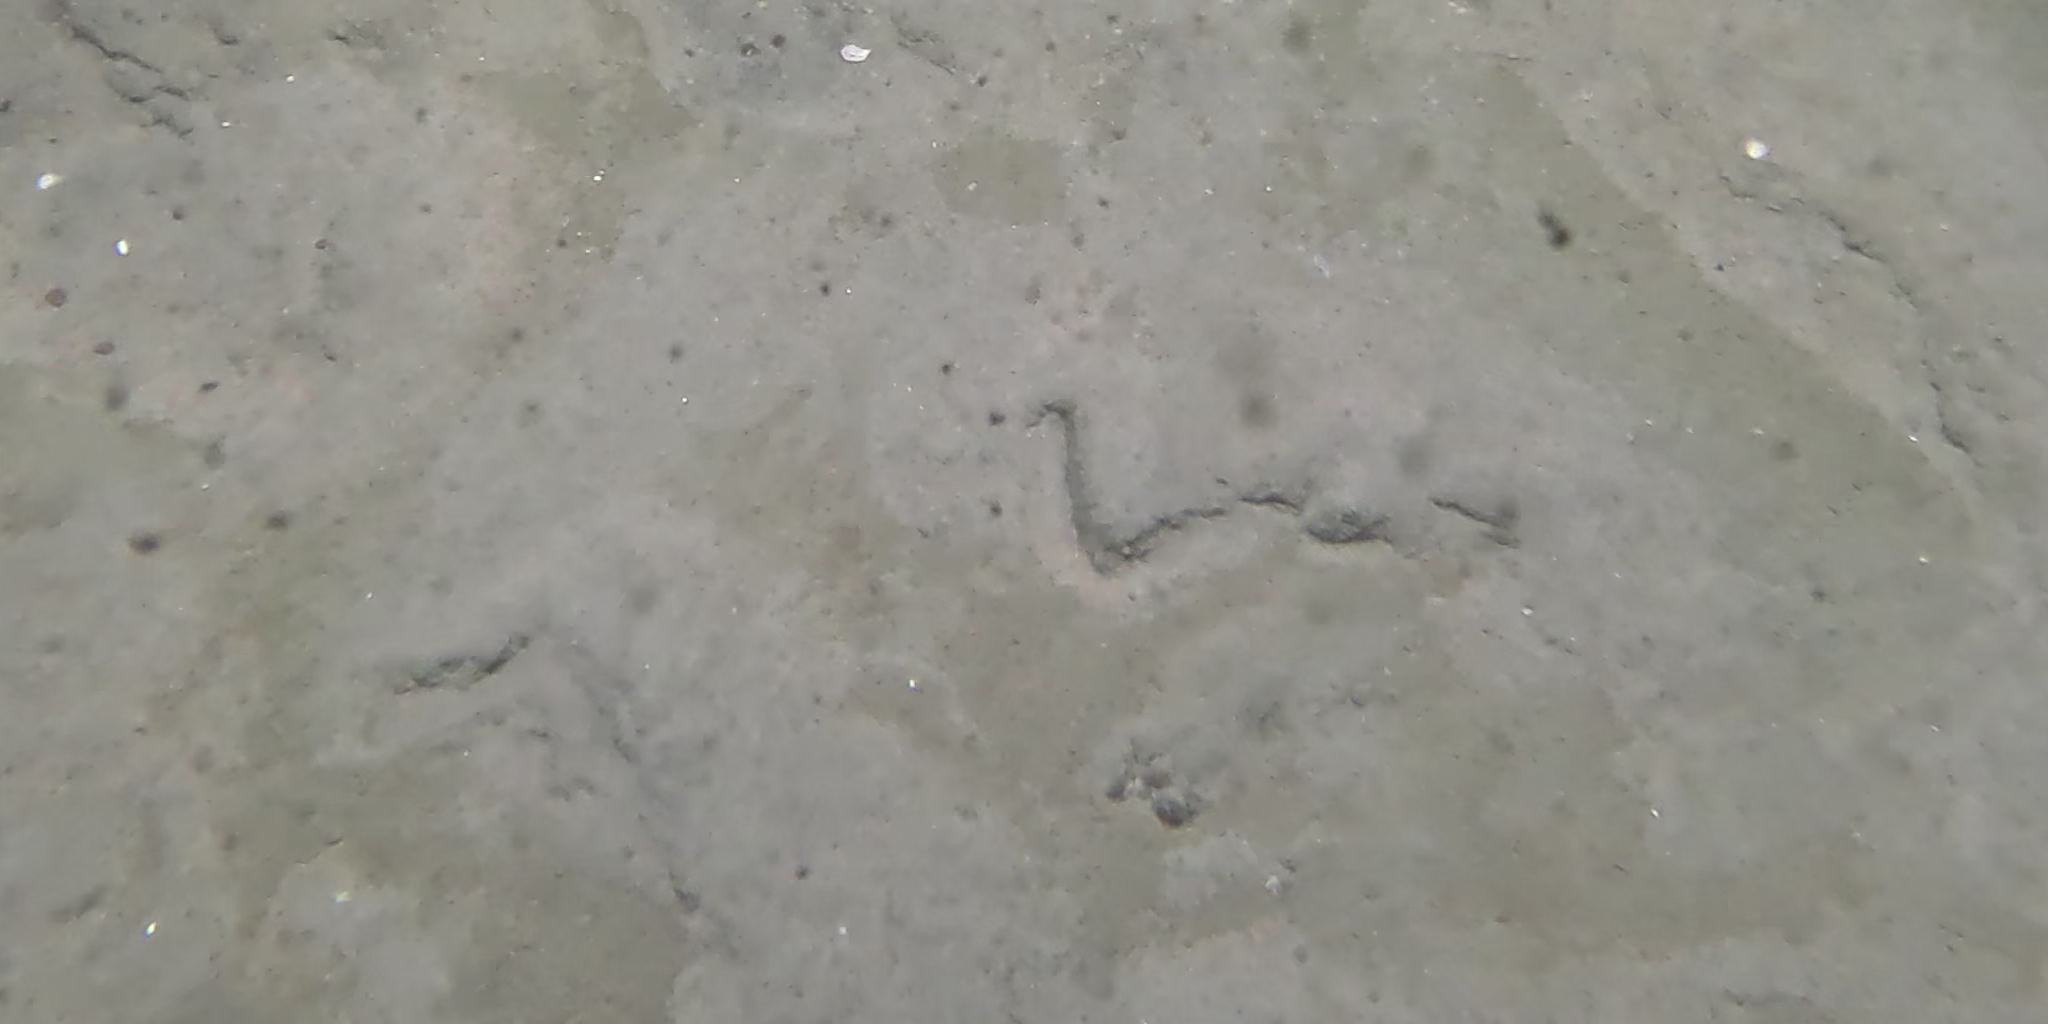
Seabed habitat: sand